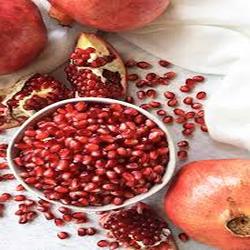
Label: Pomegranate